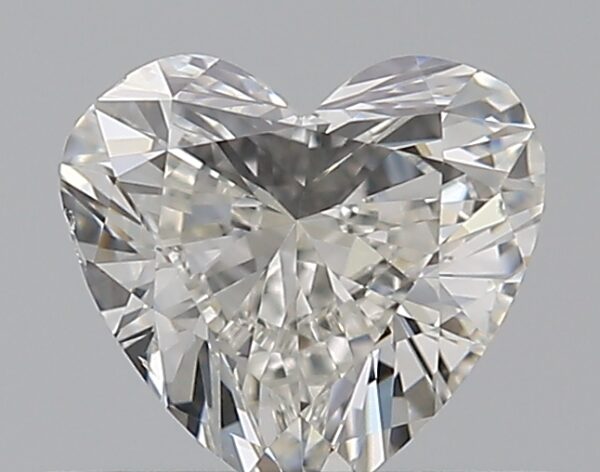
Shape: heart
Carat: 0.5
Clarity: VS2
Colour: H
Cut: VG
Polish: VG
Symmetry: GD
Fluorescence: F
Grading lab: GIA
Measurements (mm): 5.08 x 5.44 x 2.93